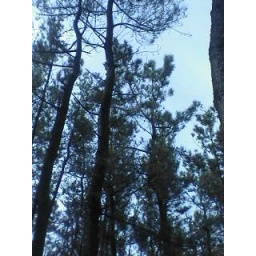
trees under the blue-blue sky